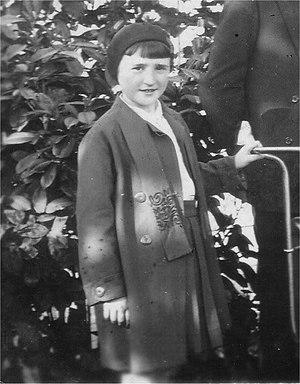
La rafle de la rue Sainte-Catherine désigne une rafle organisée par la Gestapo lyonnaise et décidée par Klaus Barbie qui s'est déroulée le 9 février 1943 au 12 de la rue Sainte-Catherine à Lyon. 86 Juifs seront raflés, internés au camp de Drancy puis envoyés vers des camps d'extermination. Seules quatre personnes sur 86 raflées reviendront des camps dont une jeune déportée à Drancy, transférée dans une maison d'enfants. Elle témoigne au procès Barbie.